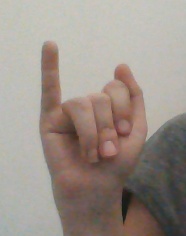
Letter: meem